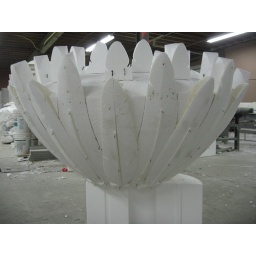
This cap will go on top of a 75ft column for some guys house in the pennsylvania mountains.